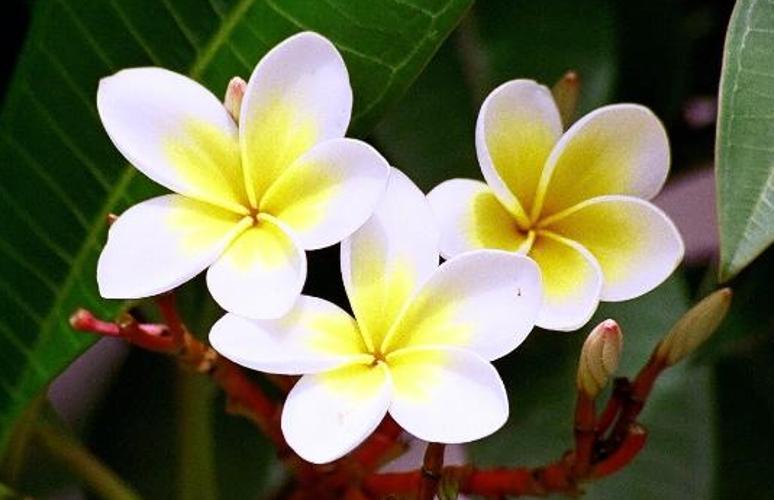
Label: frangipani